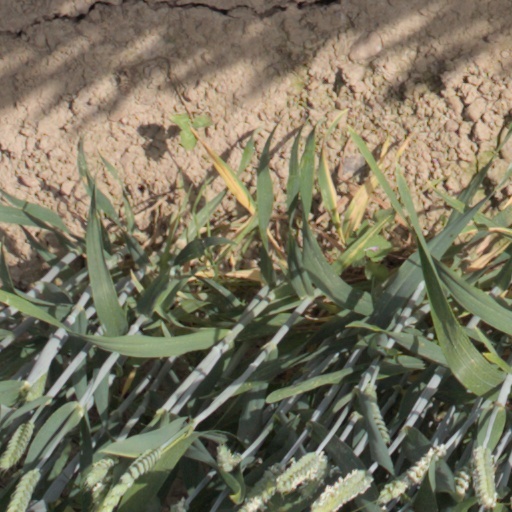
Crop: wheat